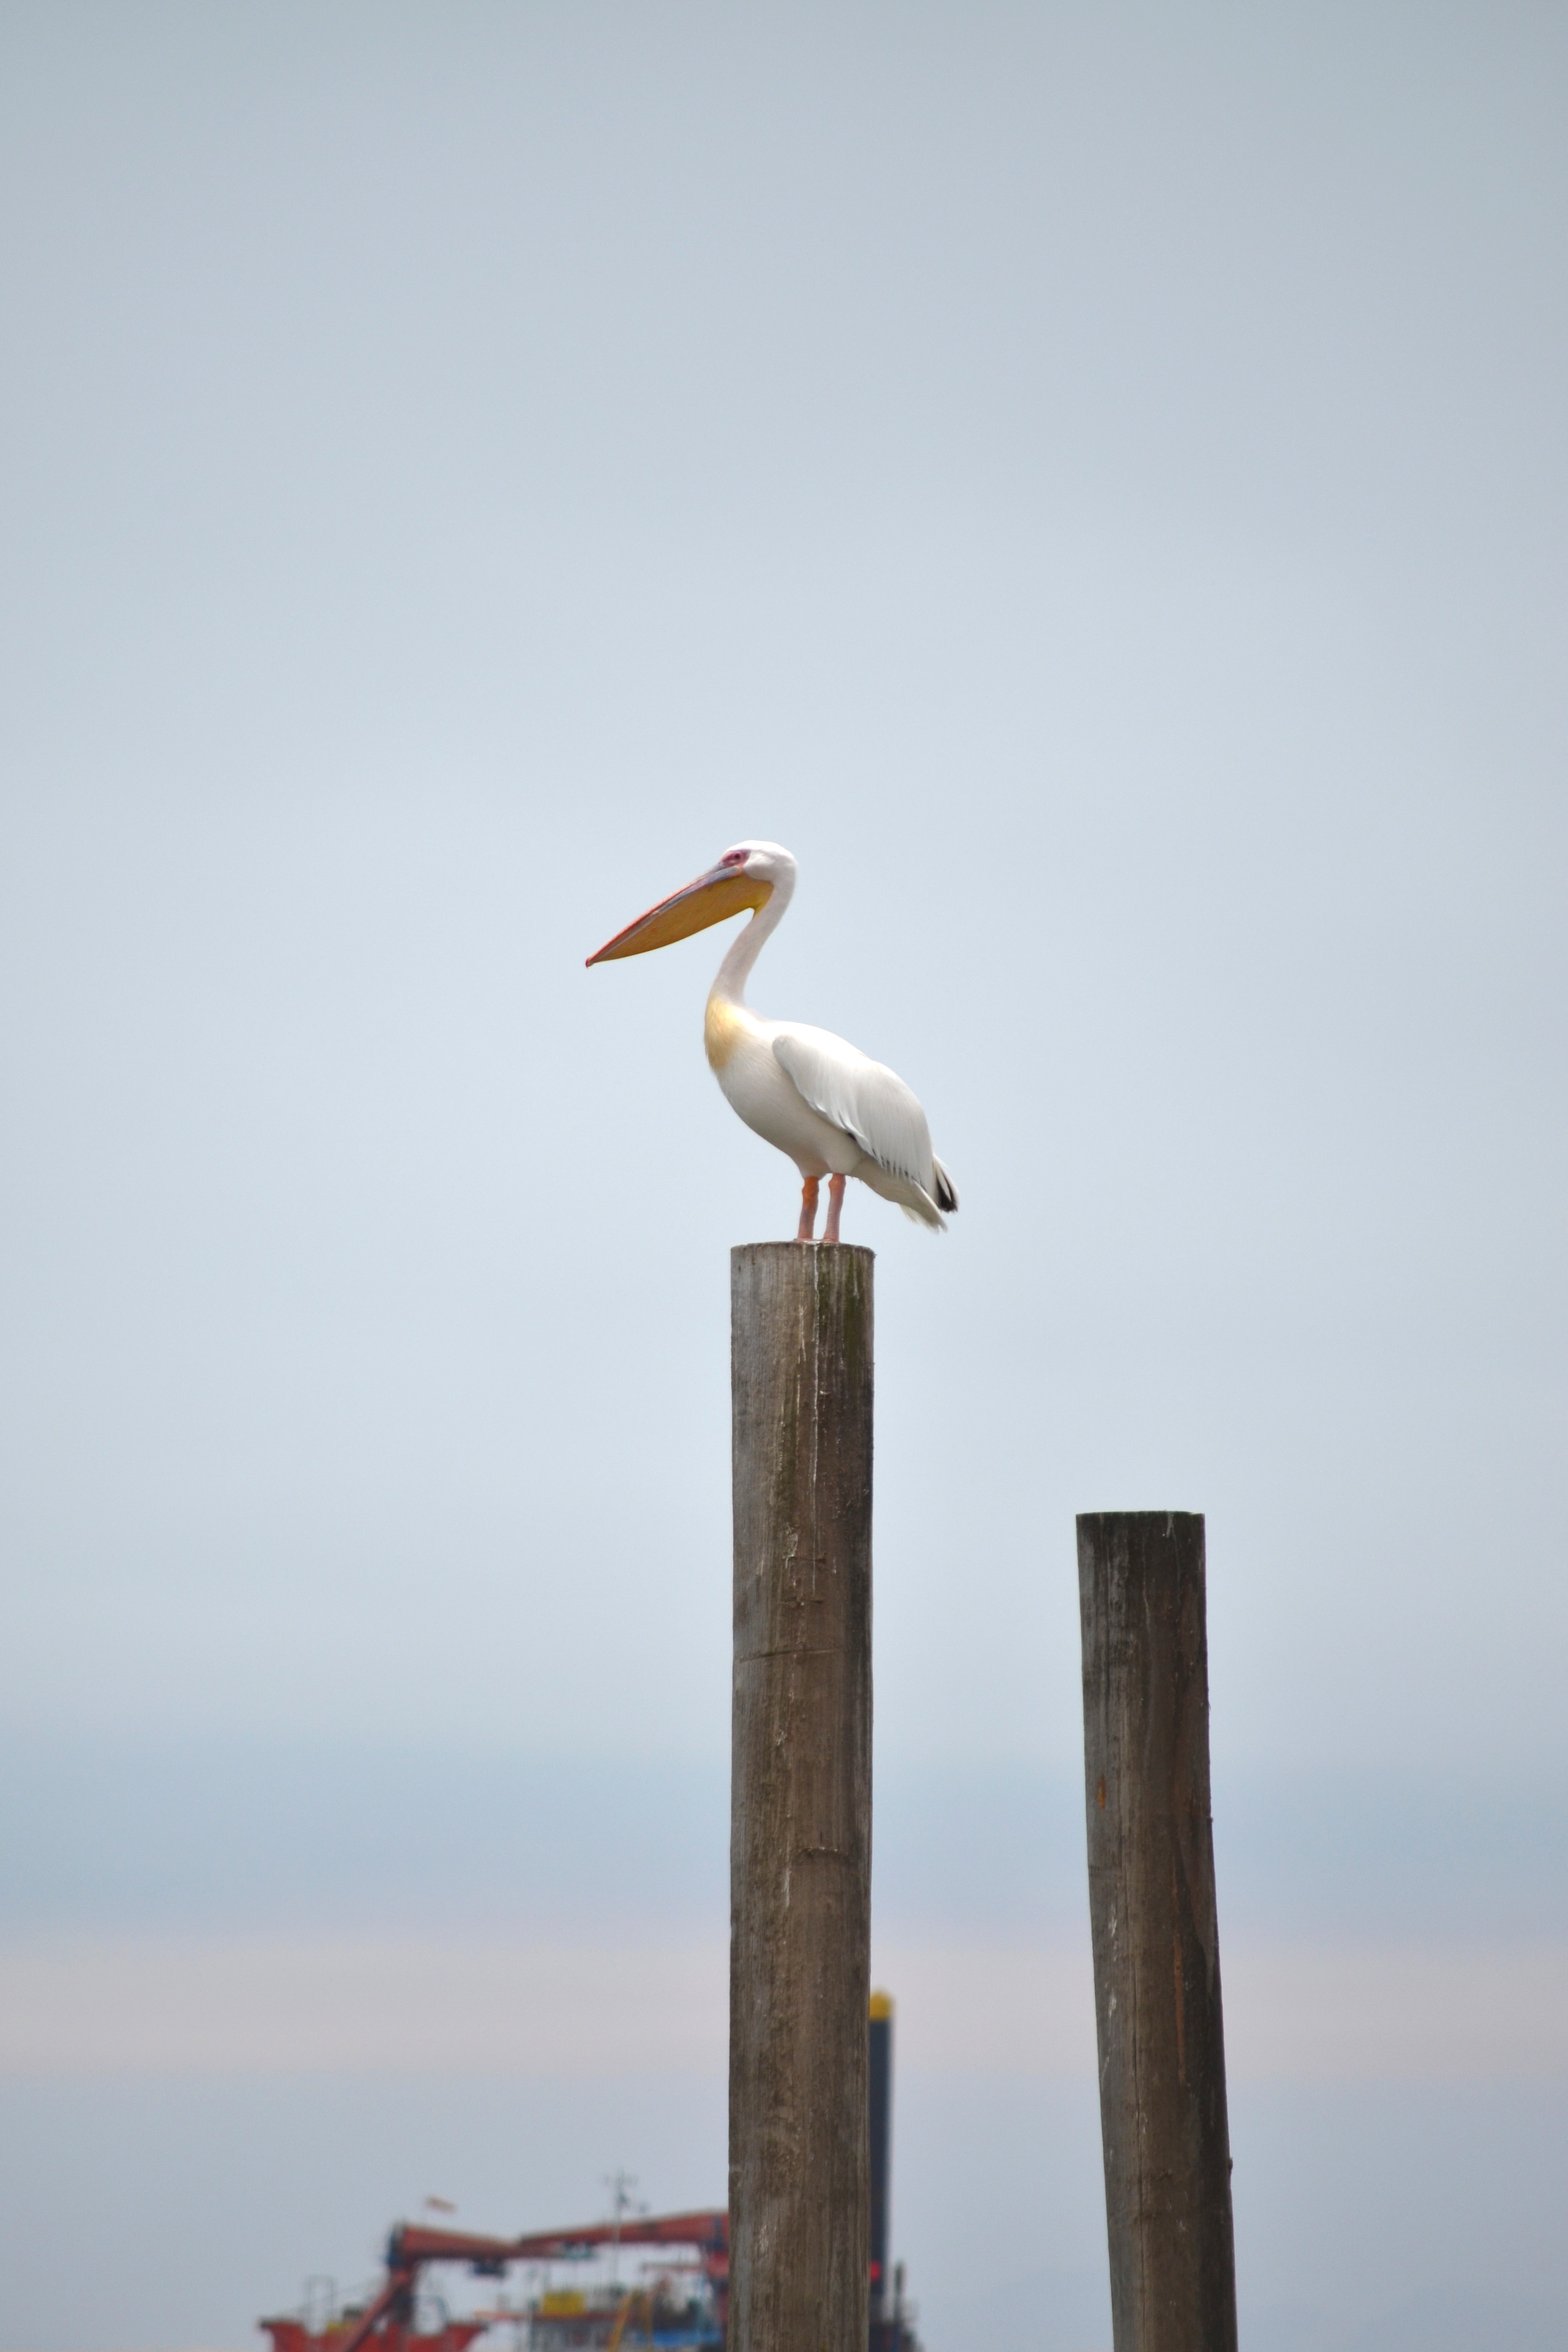
sea, bird, pelican, seabird, gull, stork, sculpture, charadriiformes, ciconiiformes